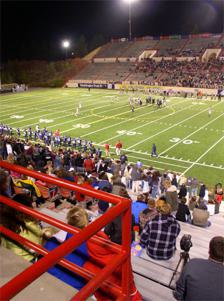
Building: Joe Albi Stadium
Country: United States of America
Year built: 1950
Former stadium in Spokane, Washington, U.S. Joe Albi Stadium View from southwest of new FieldTurf in 2006 Spokane Location in the United States Show map of the United States Spokane Location in Washington Show map of Washington (state) Former names Memorial Stadium (1950–1962) Address 4918 W. Everett Avenue Location Spokane, Washington , U.S. Coordinates 47°42′18″N 117°28′59″W / 47.705°N 117.483°W / 47.705; -117.483 Elevation 1,890 feet (575 m) AMSL Owner City of Spokane Capacity 28,646 (1996–2022) 35,000 (1962–1995) 25,000 (1950–1961) Surface FieldTurf (2006–2022) AstroTurf (1970–2005) Natural grass (1950–1969) Construction Broke ground April 26, 1950 Opened September 15, 1950 ; 74 years ago ( 1950-09-15 ) Renovated 1996 Expanded 1962 Closed January 2022 Demolished March–August 2022 Construction cost $496,558 ($6.29 million in 2023 ) Structural engineer Moffat, Nichol, & Taylor Main contractors McInnis and Henry George & Sons Tenants Washington State Cougars (1950–1983) Eastern Washington Eagles (1965–1966, 1983–1989) Spokane Shadow ( PDL ) (1996–2005) Spokane Spiders ( PDL ) (2010) Spokane Black Widows ( WPSL ) (2010) Spokane Shock ( AFL ) (2011) Spokane Shine ( WPSL ) (2011) Joe Albi Stadium was an outdoor multi-purpose stadium in Spokane, Washington , United States. It was located in the northwest part of the city, just east of the Spokane River . The stadium was primarily used for high school football , as a secondary home field for the Washington State Cougars , and for minor league soccer . The venue opened in 1950 on the site of a former U.S. Army hospital, and was originally known as Memorial Stadium. It was renamed in 1962 for local civic leader Joe Albi , who spearheaded efforts to build more sporting facilities in Spokane. After more than seventy years of service, it closed in early 2022 and was demolished; its successor is the new One Spokane Stadium in downtown Spokane, just northeast of the Spokane Arena . History The stadium is located on part of the former site of the U.S. Army 's Baxter General Hospital, which operated on the site during World War II between March 1943 and December 12, 1945. Built in less than four months in 1950 , it opened as "Spokane Memorial Stadium" on September 15 with high school football. The name was selected through a newspaper contest and adopted by the city council in July. Its original grass field was taken from the lush sod of the parade grounds at historic Fort George Wright , south of the stadium. The lighted venue had a seating capacity of 25,000 but did not have a running track; city track and field continued at Hart Field ( 47°37′19″N 117°24′16″W / 47.622°N 117.4044°W / 47.622; -117.4044 ) in south Spokane. High school football was previously played at wooden Gonzaga Stadium , until it was deemed unsafe after the 1947 season. For the next two seasons, the high schools played at Ferris Field , a minor league ballpark just west of the Playfair horse track. Spokane Memorial Stadium On Saturday, November 25, 1950, Memorial Stadium was officially presented to the city by attorney Joseph A. Albi , leader of the Athletic Round Table (ART), and dedicated by Governor Arthur Langlie . The ceremonies were prior to the kickoff of the Washington – Washington State football game (now known as the Apple Cup ). The rivalry game had been absent from the city for forty years, last played in Spokane in 1910. The first manager of the stadium was Fred Bohler , the former coach and athletic director at Washington State College in Pullman . In 1954, it was considered as a potential minor league baseball venue; Indians Stadium (now Avista Stadium ) opened in 1958. Memorial Stadium was renamed in the spring of 1962 for Albi (1892–1962), a local sports booster who led the efforts to fund and construct it. A bronze statue of Albi was unveiled in 1997 at the stadium. Seated several rows above the field in the southwest corner bleachers, the 600-pound (270 kg) statue is often adorned in the school colors of competing teams. In the summer of 1962, the field level was lowered by 11 feet (3.4 m) and 7,000 seats were added. AstroTurf was first installed in 1970, and was replaced with SuperTurf in 1979, and 1984. The playing surface was altered for professional soccer in 1996, essentially undoing the lowering project of 1962. The field level was raised 6 + 1 ⁄ 2 feet (2.0 m) and the width of the new artificial turf was extended to 250 feet (76 m), formerly at 191 feet (58 m), and seating was removed. The field was changed a decade later to infilled FieldTurf in 2006 . The stadium, in its final configuration, had a seating capacity of 28,646, and the playing field runs in the traditional north–south configuration at an elevation of 1,890 feet (575 m) above sea level . Located at the top of the west grandstand; the press box was rebuilt in 1978. Modern use and replacement The stadium was used extensively for high school football and marching band competitions. The former mayor of Spokane, the late Jim West , proposed to sell Joe Albi to a real estate developer interested in demolishing the stadium and turning it into a housing development. After a back and forth struggle, plans to raze the stadium were scrapped. Amid the debate about what to do with the aging stadium, an issue about its artificial turf surfaced. As a result of the turf being beyond its useful life in early 2006 and deemed unsafe, the Spokane Shadow discontinued its usage of Joe Albi Stadium, citing that the playing surface was too dangerous for PDL soccer games. As a consequence, the PDL terminated the Shadow's membership. A short time later, the playing surface dilemma was solved when the Spokane and Mead school districts agreed to share the cost of replacing the tired AstroTurf with infilled FieldTurf , which was installed in August 2006 for under $700,000. The investment by the two school districts ensures that Joe Albi will endure for at least the life of the new FieldTurf , estimated to be about a decade. In 2011, professional soccer returned to Spokane with the Spokane Shine calling the stadium home. In 2017, Spokane Public Schools announced that it was exploring options to replace Joe Albi Stadium with a smaller, 5,000-seat facility in Downtown Spokane that would host a professional United Soccer League team. The Albi Stadium site would be used for new sports fields. An advisory vote in November 2018 approved development of the stadium project on the site of Joe Albi Stadium, which was funded as part of a $495 million capital bond for the school district approved in the same election. On May 5, 2021, the school district board voted 4–1 in favor of building the new stadium in downtown Spokane after reaching an agreement with the Spokane Public Facilities District ; a middle school is now planned for the Joe Albi Stadium site. A concert, proposed by Sammy Hagar , was scheduled for 2020 as a final event for the stadium; however, that plan was shelved due to the COVID-19 pandemic . The concert plan was brought up again in February 2021 with the idea of holding the concert in late August, but it was ultimately scuttled due to issues involving COVID-19 restrictions and limited scheduling time. Demolition permits for the stadium were formally filed with the city in January 2022, with the stadium undergoing dust abatement before demolition commenced in March; the process was completed by the following August, with the stadium's concrete blocks pulverized (after undergoing asbestos abatement due to its presence in the caulk used to hold them together) and used as land levelling filler for the site. Some of the salvaged bleachers will be donated to the Cheney and Chewelah school districts, while the statue of Albi will be relocated to the new stadium in Downtown Spokane. Events and tenants College football Washington State Cougars Prior to 1984 , the WSU Cougars played several home games each season at Joe Albi Stadium, usually before classes began in Pullman in late September. During the stadium's first thirty years ( 1950 – 80 ), WSU hosted the Apple Cup at Joe Albi in the even-numbered years (except 1954 ), rather than on-campus in Pullman. The Cougars won only three of the fifteen (.200) Apple Cups played at the Spokane venue ( 1958 , 1968 , 1972 ). The rivalry game returned to Pullman in 1982 , where the Cougars have won seven of nineteen (1982, 1988 , 1992 , 1994 , 2004 , 2008 , 2012 ) at Martin Stadium through 2018 ,  a winning percentage of .368. In 1970 and 1971 , the Cougars played their entire home schedule at Joe Albi, after the south grandstand at the wooden Rogers Field stadium on the Pullman campus was damaged by fire in April 1970. The neighboring Idaho Vandals played their home games at Rogers Field in 1969 & 1970 (after the fire), as its wooden Neale Stadium in Moscow had been condemned during the summer of 1969. On September 19, 1970, WSU and Idaho met up in their annual " Battle of the Palouse ," which became known as the "Displaced Bowl" (since neither team was able to play on their home field); the Cougars dominated the second half (38–0) to win 44–16 at Joe Albi in their only victory of the season. Washington State last played regular season football games at Joe Albi Stadium in 1983 , when the Cougars defeated both Montana State and UNLV in September. Following the revision of the WSU academic calendar in 1984 (the fall semester starting a month earlier in late August), the Cougars have played all of their eastern Washington home games at Martin Stadium in Pullman. Idaho Vandals The Idaho Vandals of Moscow played a home game at the stadium in its second year in 1951 , a conference loss to Oregon State . Another came twenty years later in 1971 , a 10–0 shutout of Colorado State on September 25, led by running back Lawrence McCutcheon . Eastern Washington Eagles Until the 2004 upgrade of Woodward Field , Joe Albi Stadium was occasionally used by the Eastern Washington Eagles of the Big Sky Conference . Through the 2003 season, it was used for the higher-attended EWU home games, primarily against Idaho , Montana , and Montana State . Professional football On the professional level, the field has hosted several exhibition games. In 1953 , the stadium hosted the first-ever NFL preseason game in the state of Washington when the Chicago Cardinals defeated the Green Bay Packers 13–7 on August 29, before about 17,000 spectators. It went on to host six more NFL preseason games, with the last one occurring in 1976. In 1971 , the San Francisco 49ers defeated the Denver Broncos in an NFL pre-season game on August 28. In 1974 , the Denver Broncos defeated the New England Patriots in an NFL pre-season game on August 31. The expansion Seattle Seahawks of the NFL played their second preseason game in franchise history at Joe Albi on August 7, 1976 , a 27–16 loss to the Chicago Bears . In 1961 , the Calgary Stampeders defeated the Saskatchewan Roughriders 14–7 in a CFL pre-season game on Tuesday night, August 1. A few  weeks later, the American Football League (AFL), embarking on its second year , held a pre-season game on August 19; the Denver Broncos defeated the Oakland Raiders 48–21. In 2011, the stadium hosted an outdoor Arena Football game on July 9, when the visiting Utah Blaze took on the hometown Spokane Shock . Other events Over the years it has hosted various events: concerts (including Elvis Presley in 1957), rodeos, and auto races. In 1982, evangelist Billy Graham drew a total of 223,500 in eight nights in late August during his Inland Empire Crusade, which was at the time more people than the population of Spokane. The finale on August 29 had a record-breaking attendance for the stadium, estimated at 38,000. References